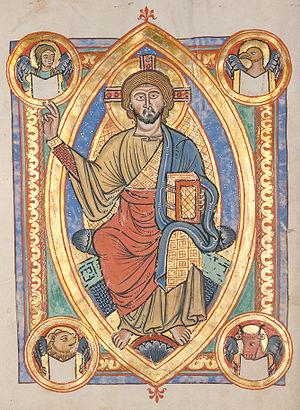
Jésus de Nazareth est un Juif de Galilée, né entre l'an 7 et l'an 5 av. J.-C. Il apparaît dans le cercle de Jean le Baptiste avant de s'engager, entouré de quelques disciples, dans une courte carrière de prédication itinérante de deux à trois ans, essentiellement en Galilée, en pratiquant guérisons et exorcismes. Il suscite engouement et ferveur, s'attirant la méfiance des autorités politiques et religieuses, avant d'être arrêté, condamné et crucifié vers l'an 30 à Jérusalem pendant la fête juive de la Pâque, sous l'administration du préfet Ponce Pilate.
La représentation artistique de Jésus-Christ dans l'art chrétien, est devenue un thème majeur de l'art occidental, ainsi qu'en Europe orientale. Jésus-Christ a été représenté de différentes manières au cours des époques, ainsi que pour illustrer les différents épisodes de sa vie codée par l'iconographie chrétienne.
Le vesica piscis est l'intersection de deux cercles de même diamètre dont le centre de chacun fait partie de la circonférence de l'autre. Le nom veut dire littéralement en latin la vessie du poisson. Cette figure est aussi appelée mandorle.